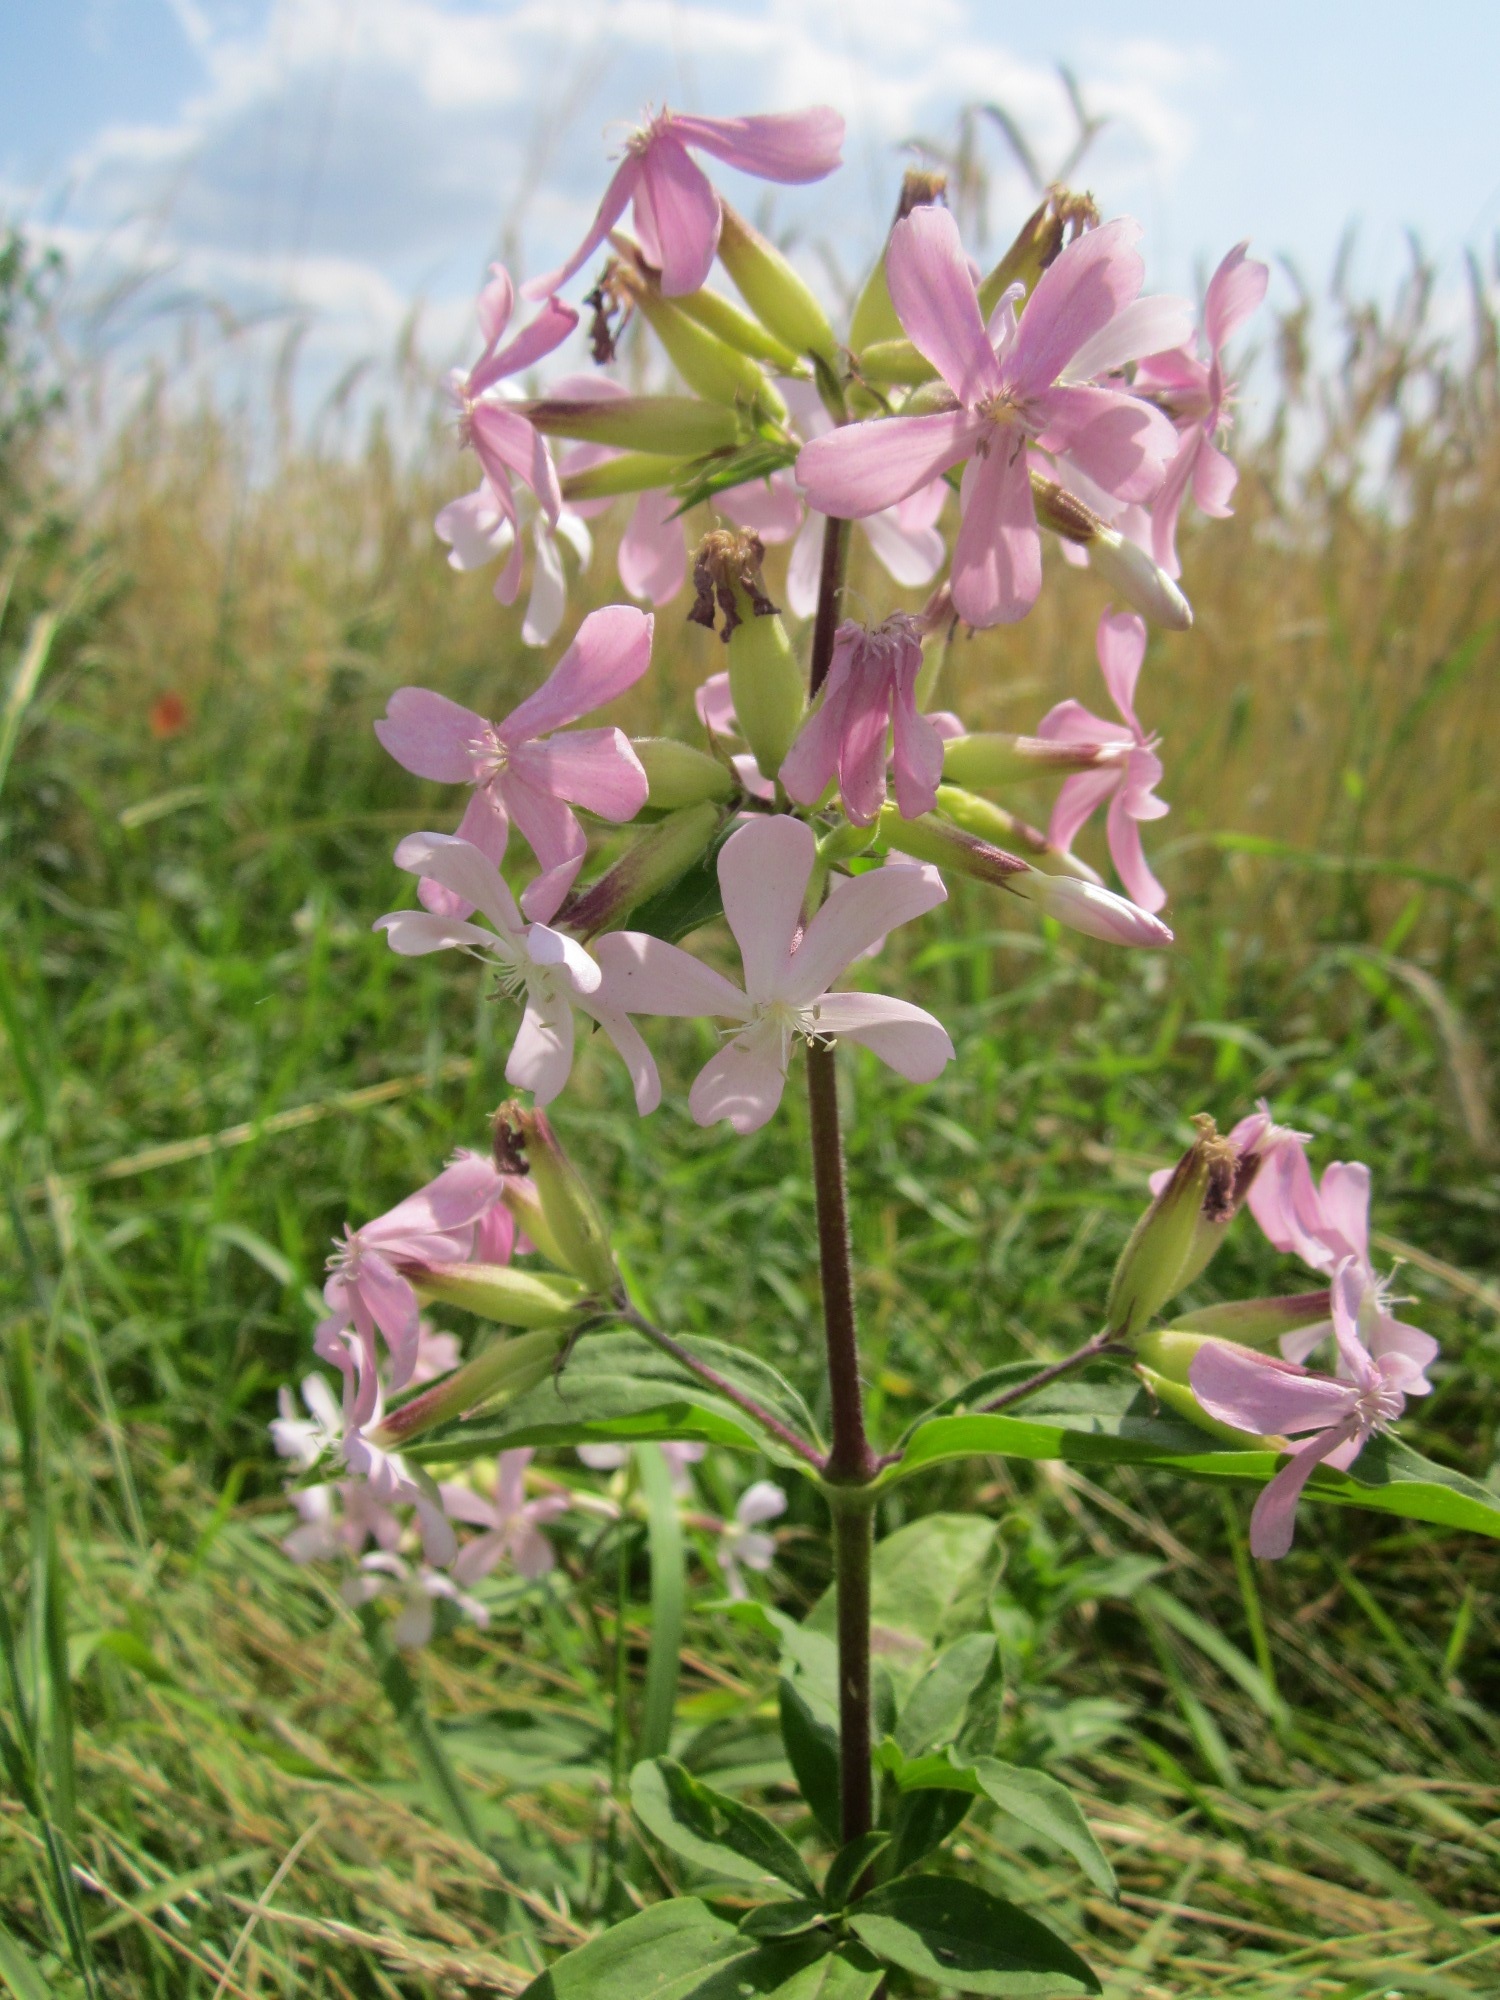
plant, flower, herb, botany, flora, wildflower, species, flowering plant, land plant, everlasting sweet pea, dactylorhiza praetermissa, saponaria officinalis, common soapwort, bouncing bet, crow soap, wild sweet william, soapweed